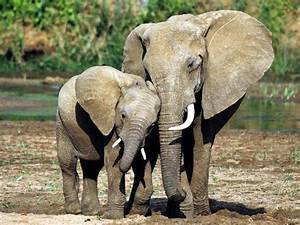
Label: elefante